Struthiosaurus

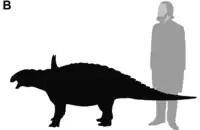
Size comparison

Cladistic analysis of "Struthiosaurus" indicates that the taxon is a member of the Nodosauridae and suggested it may be one of the most basal ankylosaurs in the clade Ankylosauria. An analysis by Ösi in 2005, describing the taxon "Hungarosaurus", found that while being younger in age than other nodosaurids, "Struthiosaurus" was one of the more basal taxa, although many features could not be coded for it. The cladogram below shows the results of the 2018 phylogenetic analysis of Rivera-Sylva and colleagues, resolving "Struthiosaurus" species within the clade Struthiosaurini as labelled by Madzia "et al.", with relationships outside Struthiosaurini excluded for simplicity.